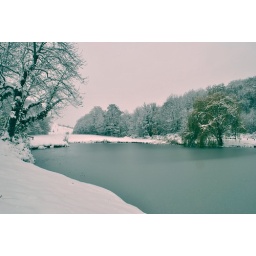
the lake near my house was all frozen and green